Joseph M. Gazzam

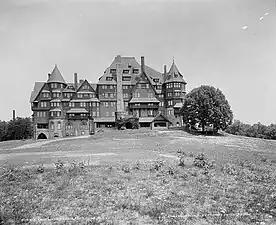
Kenilworth Inn, Asheville, NC, in 1902

Gazzam was appointed to the commission in charge of Pennsylvania's participation for several World's fairs, including the South Carolina Inter-State and West Indian Exposition of 1902 and the 1904 Louisiana Purchase Exposition in St. Louis.